The Distinguished Citizen

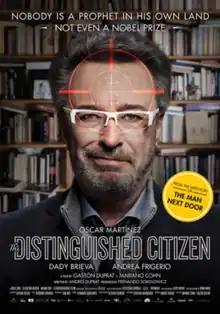
Film poster

The Distinguished Citizen is a 2016 Argentine-Spanish comedy-drama film directed by Gastón Duprat & Mariano Cohn. It was selected to compete for the Golden Lion at the 73rd Venice International Film Festival. At Venice Oscar Martínez won the Volpi Cup for Best Actor. It was selected as the Argentine entry for the Best Foreign Language Film at the 89th Academy Awards but it was not nominated. It won Best Ibero-American Film at the 4th Platino Awards.